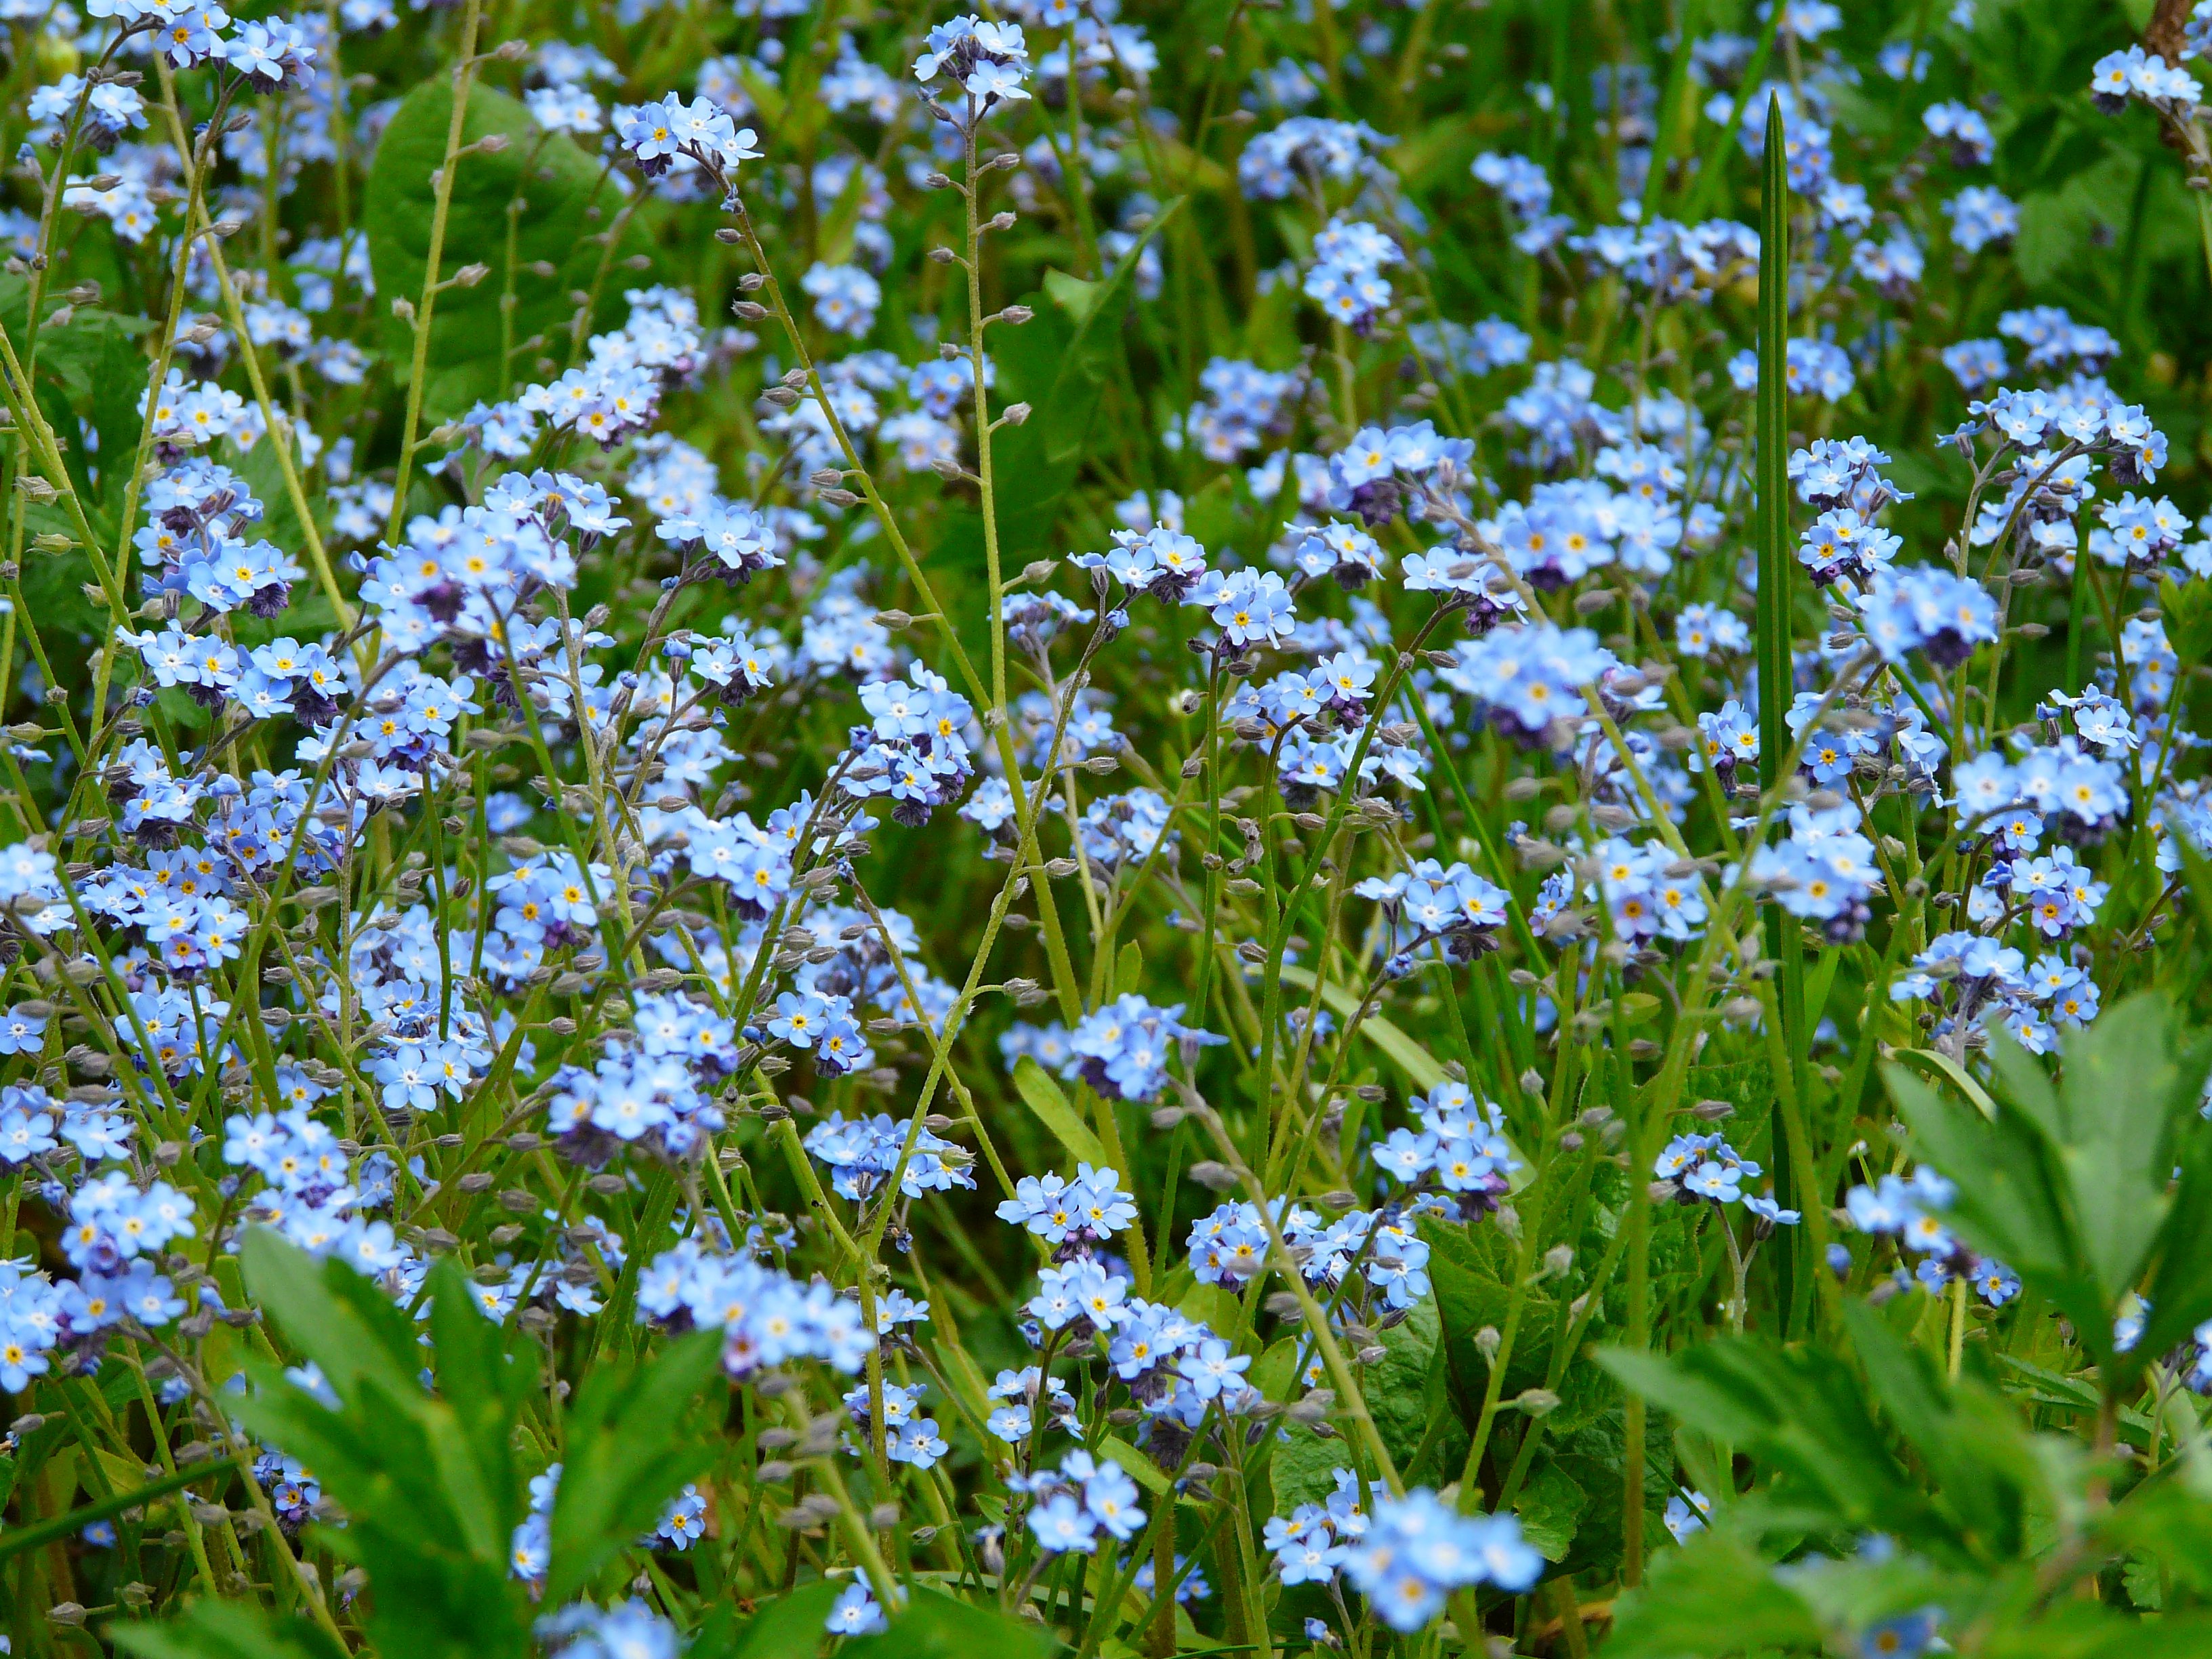
nature, blossom, plant, field, meadow, flower, bloom, herb, produce, blue, flora, wild flower, wildflower, pointed flower, forget me not, idyll, flowering plant, borage family, land plant, leaf vegetable